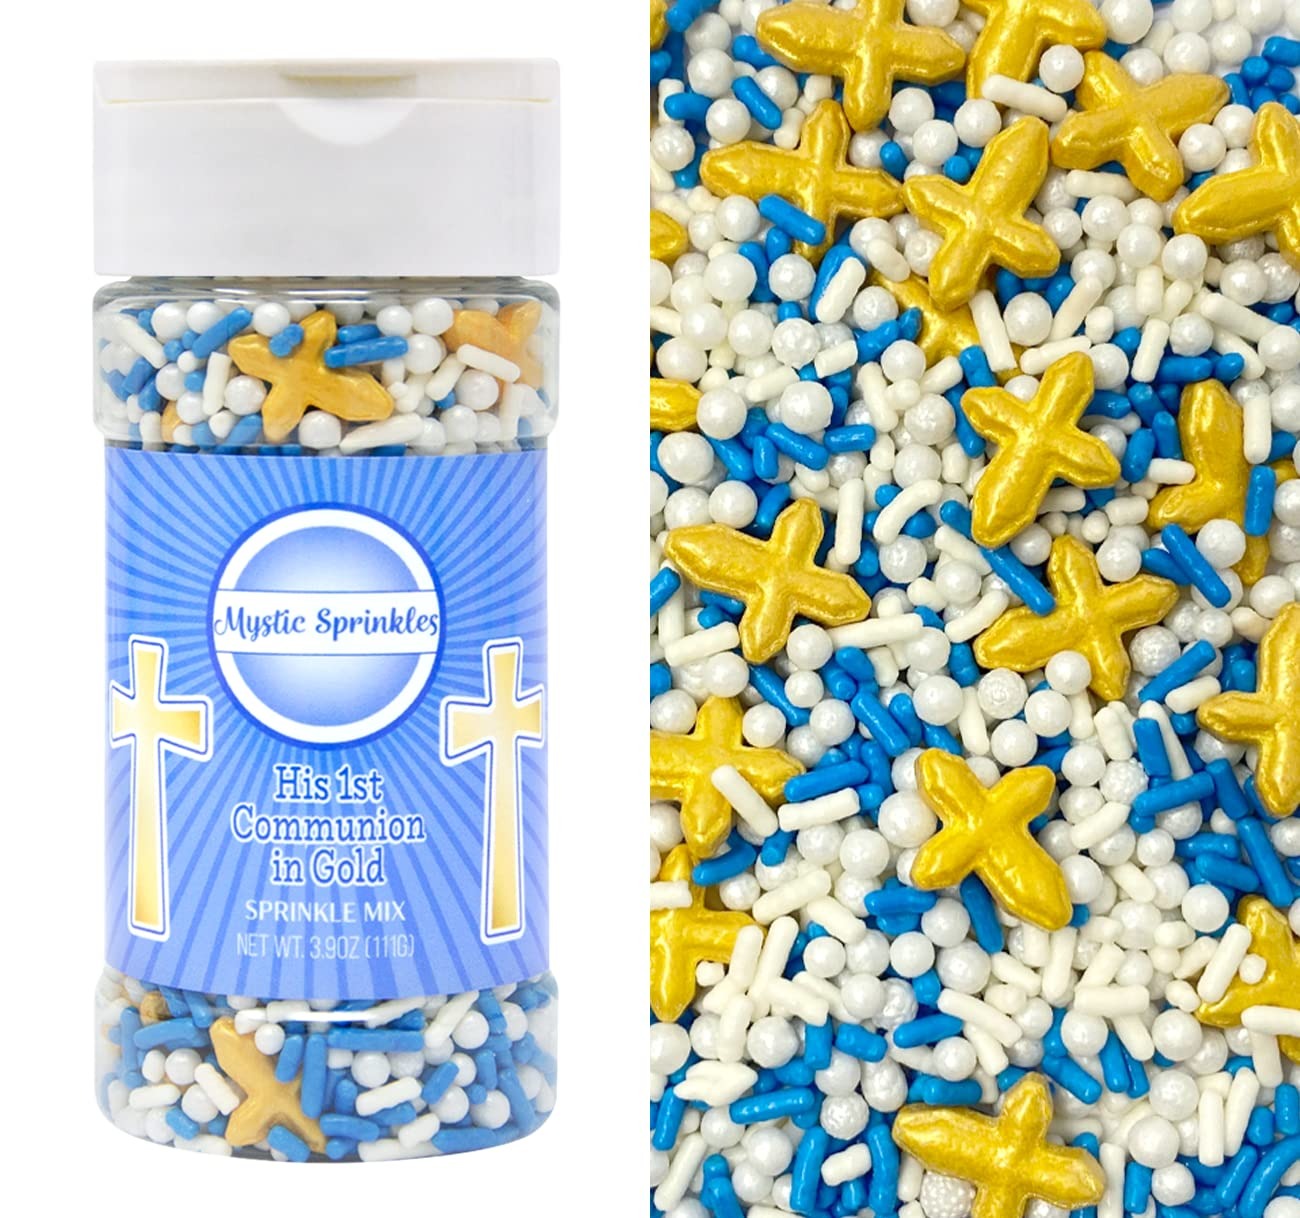
Item Name: Mystic Sprinkles Celebration Sprinkle Mixes (His 1st Communion in Gold Sprinkle Mix 3.9oz)
Bullet Point 1: Choose from many festive options!
Bullet Point 2: Takes all of your sweet treats to the next level!
Bullet Point 3: Made in the USA
Bullet Point 4: Makes a GREAT gift!
Product Description: Celebration Sprinkle Mixes from Mystic Sprinkles are just what you need to take all of your treats to the next level! Choose from a variety of festive options, ready to top cookies, cupcakes, brownies, ice cream and more!
Value: 1.0
Unit: Count

Price: 9.99